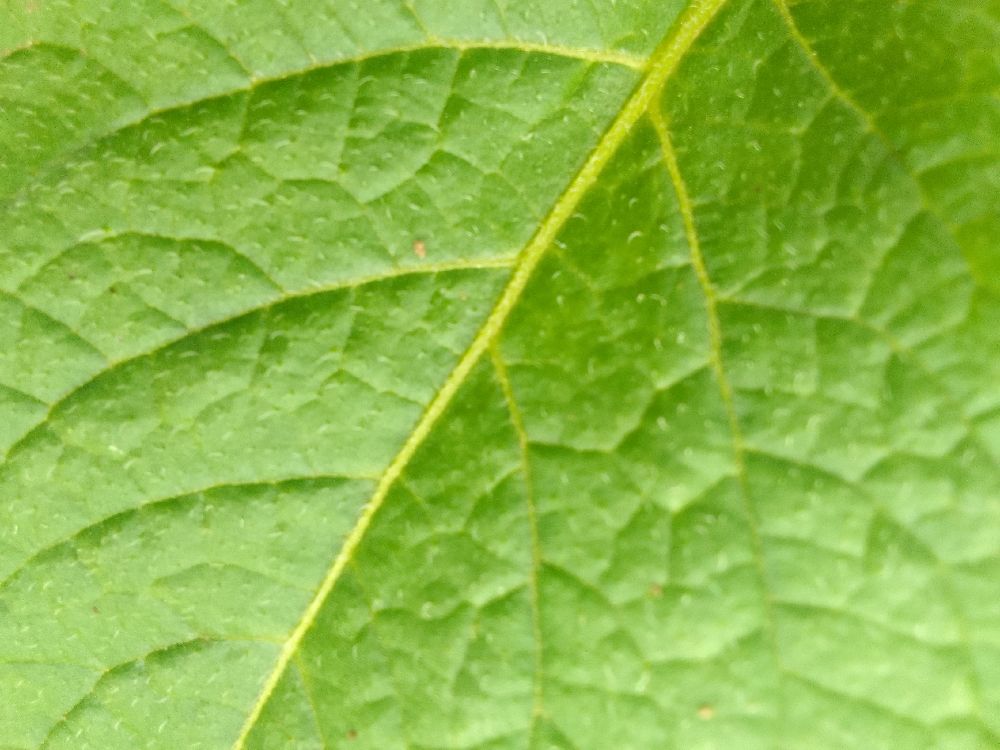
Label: Healthy